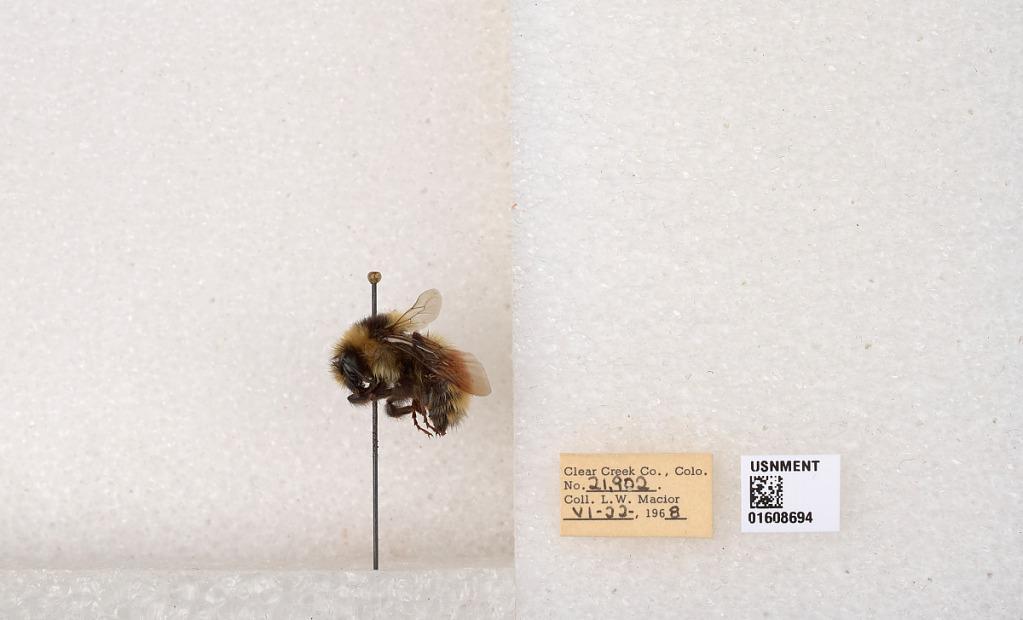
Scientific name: Bombus (Pyrobombus) sylvicola Kirby
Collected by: L. Macior
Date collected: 1968-6-22
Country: United States
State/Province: Colorado
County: Clear Creek
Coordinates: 39.6891, -105.644